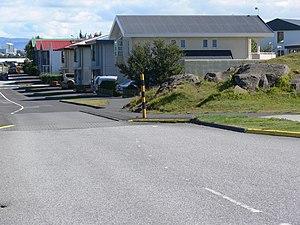
Le Huldufólk, terme islandais signifiant littéralement en français « peuple caché », sont les créatures des légendes et croyances du folklore islandais. Il s'agit d'elfes, de trolls et de personnes invisibles qui vivent préférentiellement dans les montagnes et les rochers où ils construisent leurs villes, les Álagablettur.